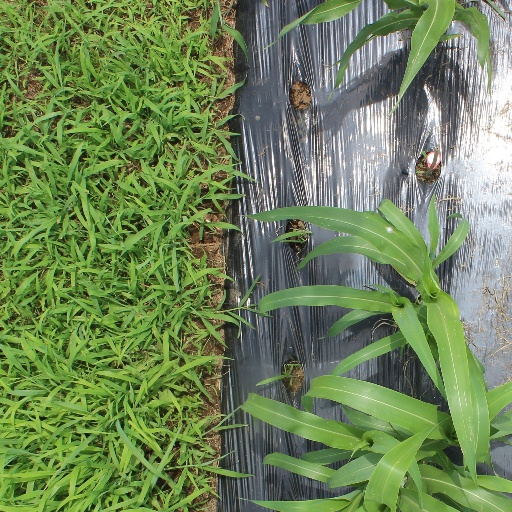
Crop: sorghum